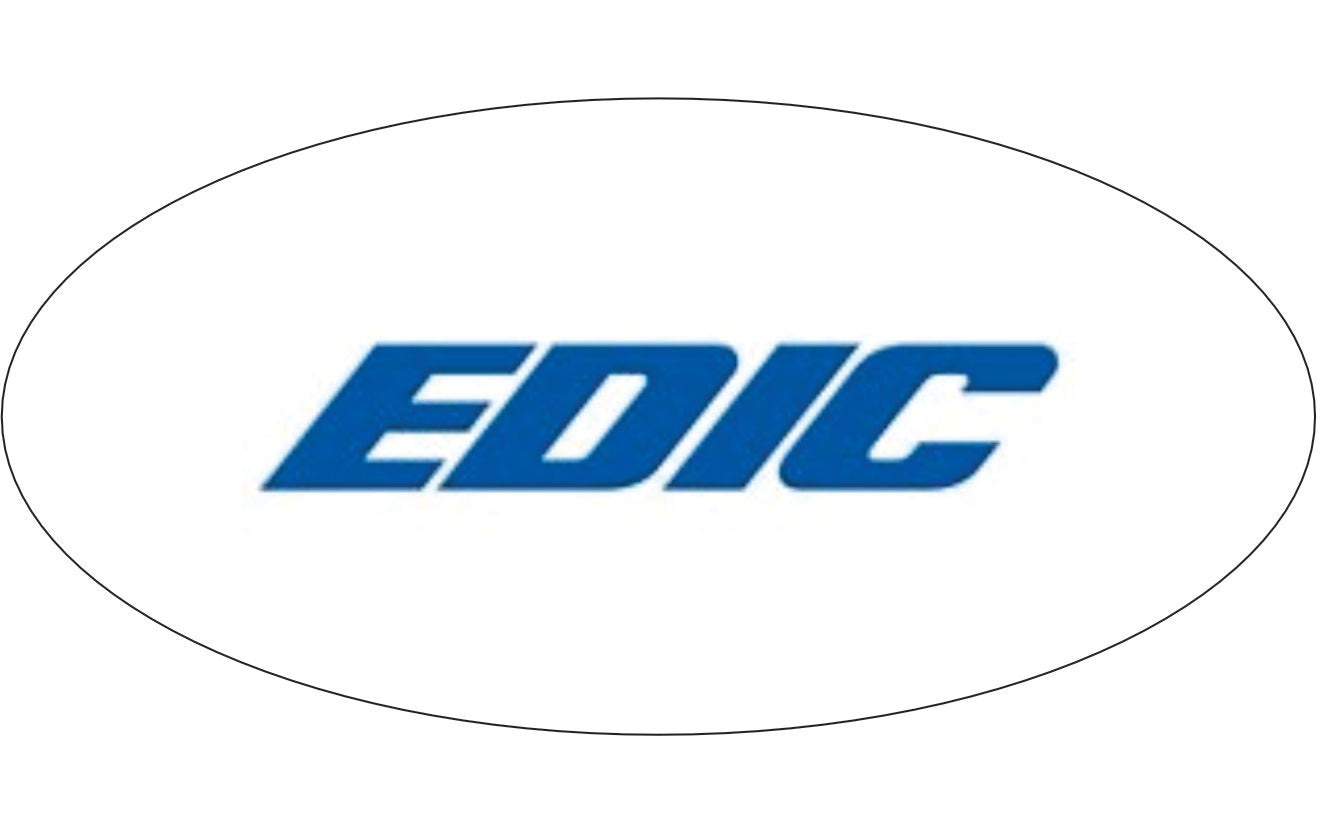
Thermostat, 145F  - Part # G10961-1
Thermostat, 145F - Part # G10961-1
Brand: EDIC Parts
Category: Home & Garden > Kitchen & Dining > Kitchen Appliance Accessories > Coffee Maker & Espresso Machine Accessories > Coffee Maker & Espresso Machine Replacement Parts > Cup Warmers